Algarve

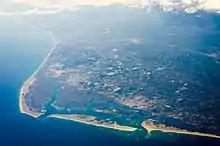
Aerial view of Ria Formosa

In the Algarve, from 1962 to 1966 and beyond, the mutation of tourism is visible in the new tourist accommodation developments. Hotels play a secondary role, in favor of apartment buildings, extended villas (some with golf course, many with swimming pool) and village complexes. After years of planning and construction work in progress, the Faro International Airport was inaugurated on 11 July 1965, by the President of the Republic Américo Tomás. The access road, between the national road EN125 and the newly built airport, was also opened to the public at the same time. However, tourism services were unprepared for this rapid change. The formation of an accommodation supply outside the framework of tourism legislation and the incapacity of public regulation of the tourism supply begins and would be a reality until the 1990s. This somewhat chaotic tourism boom made the tourist industry the biggest contributor to the economy of Algarve and the largest employer in the region. Starting as a fast-paced tourism urbanization hotspot between the 1960s and 1990s, the Algarve had morphed itself into a seasonal metropolis by the 2010s.